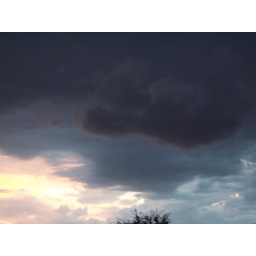
*i'm just a little black rain cloud hovering over the honey tree*